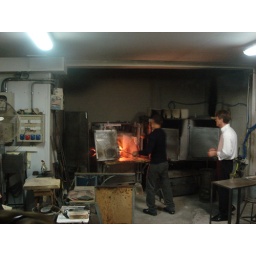
That oven was very hot. The glassmaker made a glass water pitcher in about three minutes. A NICE pitcher.